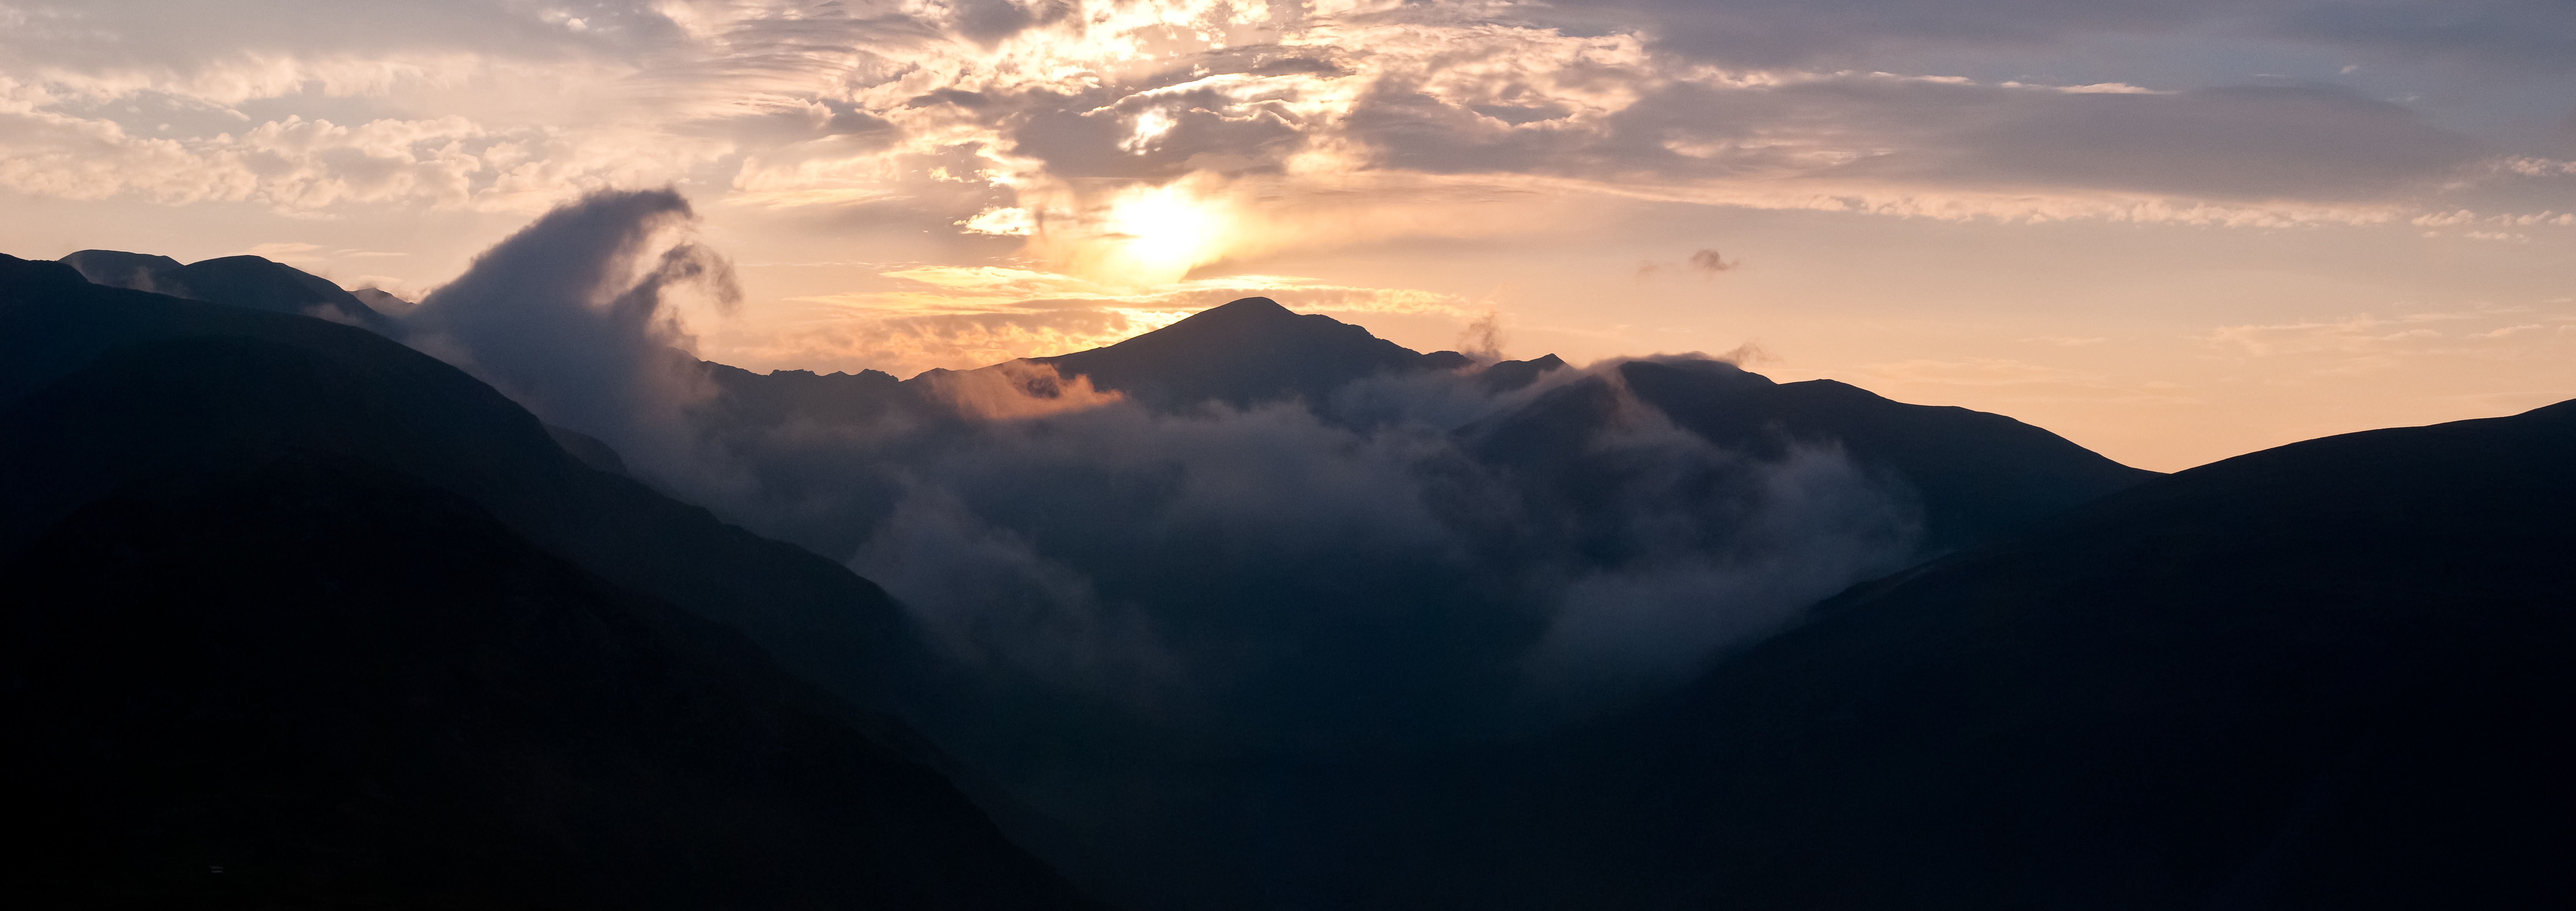
landscape, nature, mountain, cloud, sky, sunrise, sunset, hiking, morning, dawn, mountain range, evening, extreme sport, summit, clouds, mountains, peaks, landform, atmospheric phenomenon, mountainous landforms, geological phenomenon